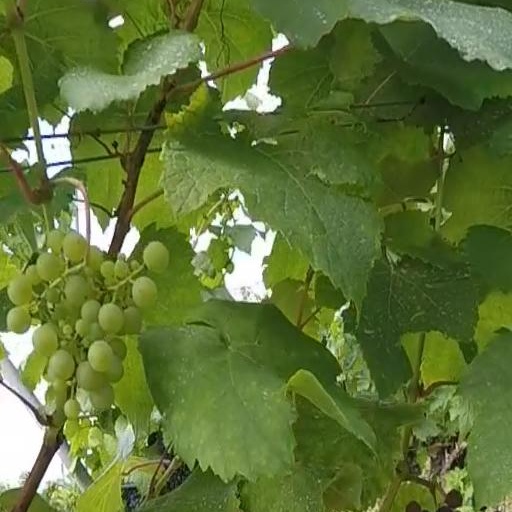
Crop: grape